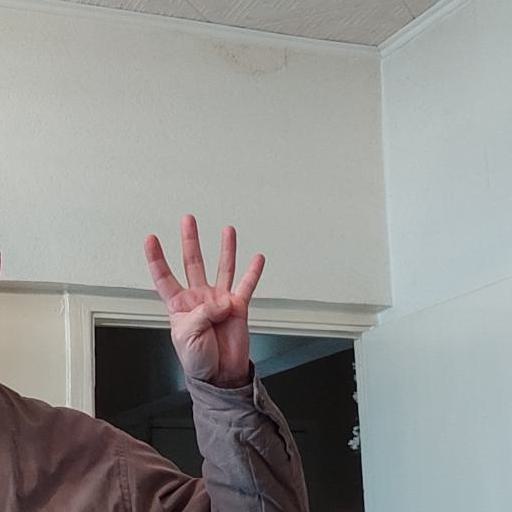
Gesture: four